Glossmeter

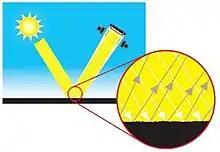
Change in light reflection due to microscopic surface structures

A number of instruments are commercially available that conform to the above standards in terms of their measurement geometry. The instruments are calibrated using reference standards that are usually made from highly polished, plane, black glass with a refractive index of 1.567 for the Sodium D line, and these are assigned a gloss value of 100 for each geometry.